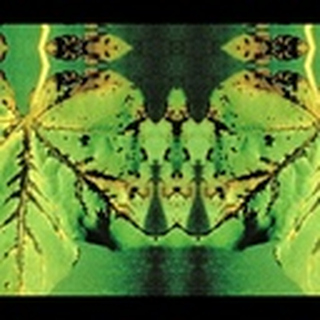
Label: cotton_bacterial_blight